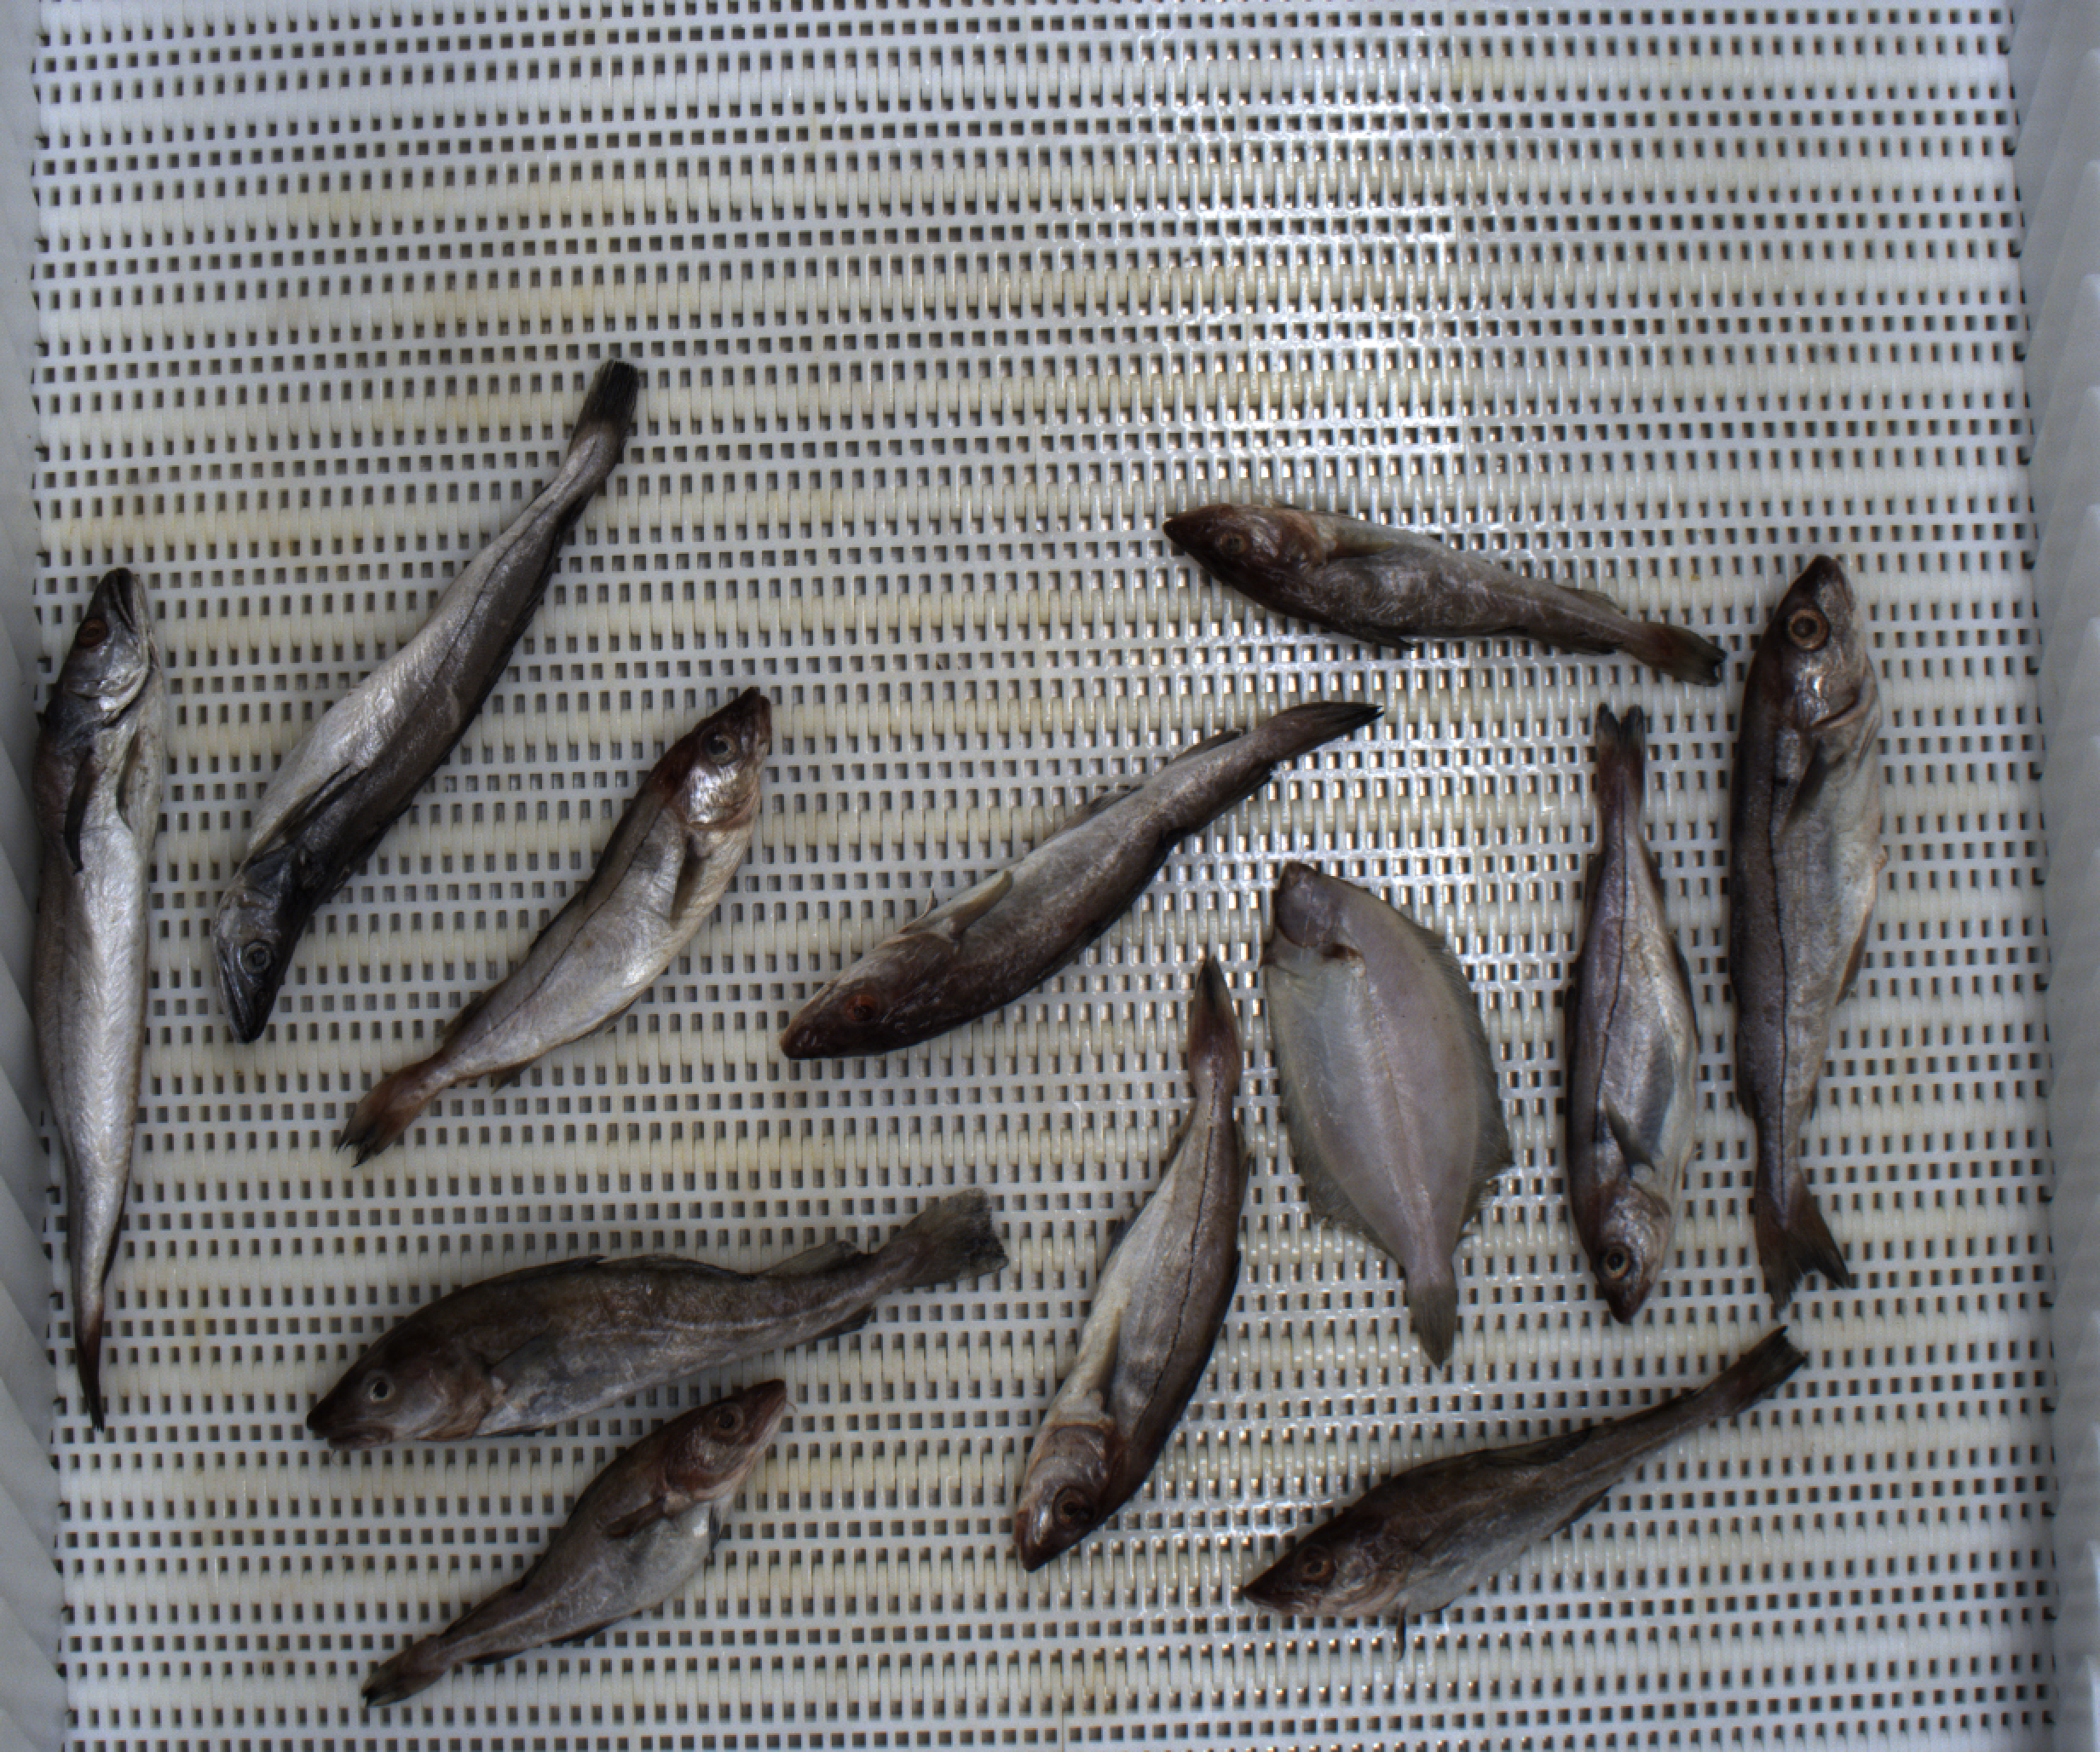
Total fish: 12
Cod: 5
Haddock: 4
Whiting: 0
Hake: 2
Horse mackerel: 0
Saithe: 0
Other: 1